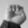
ASL letter: E